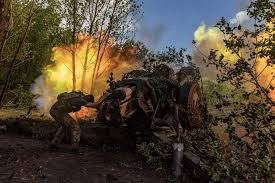
Label: Self Propelled Artillery